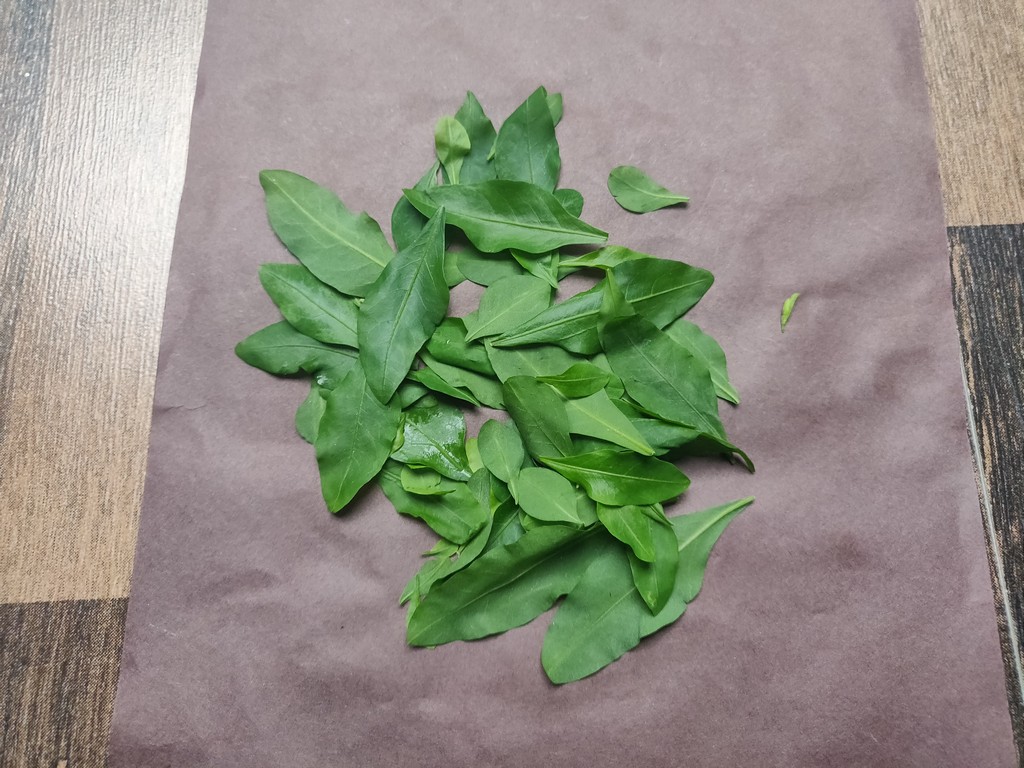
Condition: Healthy
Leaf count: multiple
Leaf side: unknown